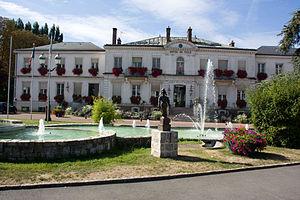
Viry-Châtillon est une commune française située à vingt-et-un kilomètres au sud de Paris dans le département de l’Essonne en région Île-de-France.